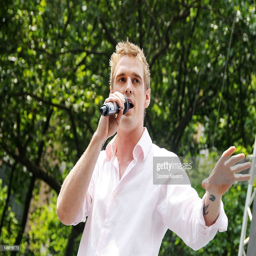
pop artist from the cast of play performs .